Arnold Strongman Classic

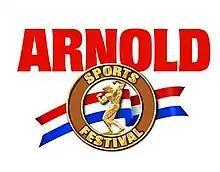
The official logo of the Arnold Sports Festival

The Arnold Strongman Classic is an annual competition featuring strength athletes from all over the world, determining who is the Strongest Man in the World. Created by Arnold Schwarzenegger, Jim Lorimer and Terry Todd, it is an offshoot of the Arnold Sports Festival which takes place annually in Columbus, Ohio, USA.